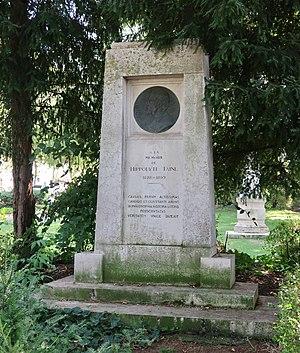
Monument dédié à la mémoire d'Hippolyte Taine dans le square d'Ajaccio (Paris, 7e), médaille réalisée par Oscar Roty.
Le square d'Ajaccio, anciennement square des Invalides, est un square du 7ᵉ arrondissement de Paris.
Louis Oscar Roty est un sculpteur et médailleur français, né à Paris le 11 juin 1846 et mort dans la même ville le 23 mars 1911.
Hippolyte Taine, né à Vouziers le 21 avril 1828 et mort à Paris le 5 mars 1893, est un philosophe et historien français. Il est également membre de l’Académie française.